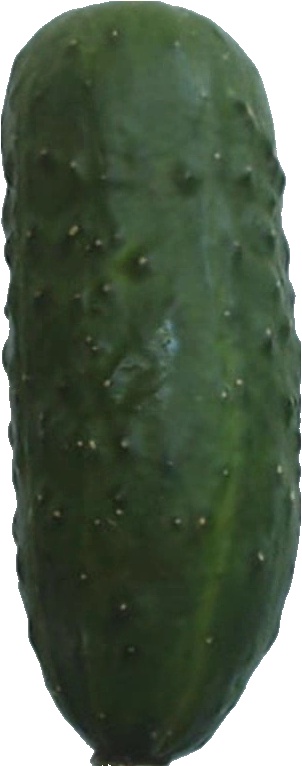
Label: cucumber_1